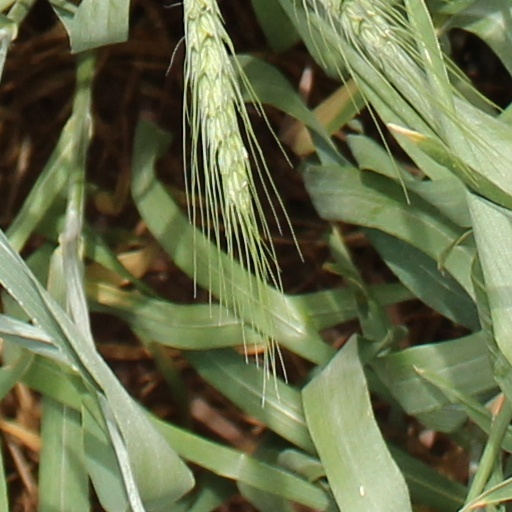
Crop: wheat